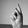
ASL letter: K